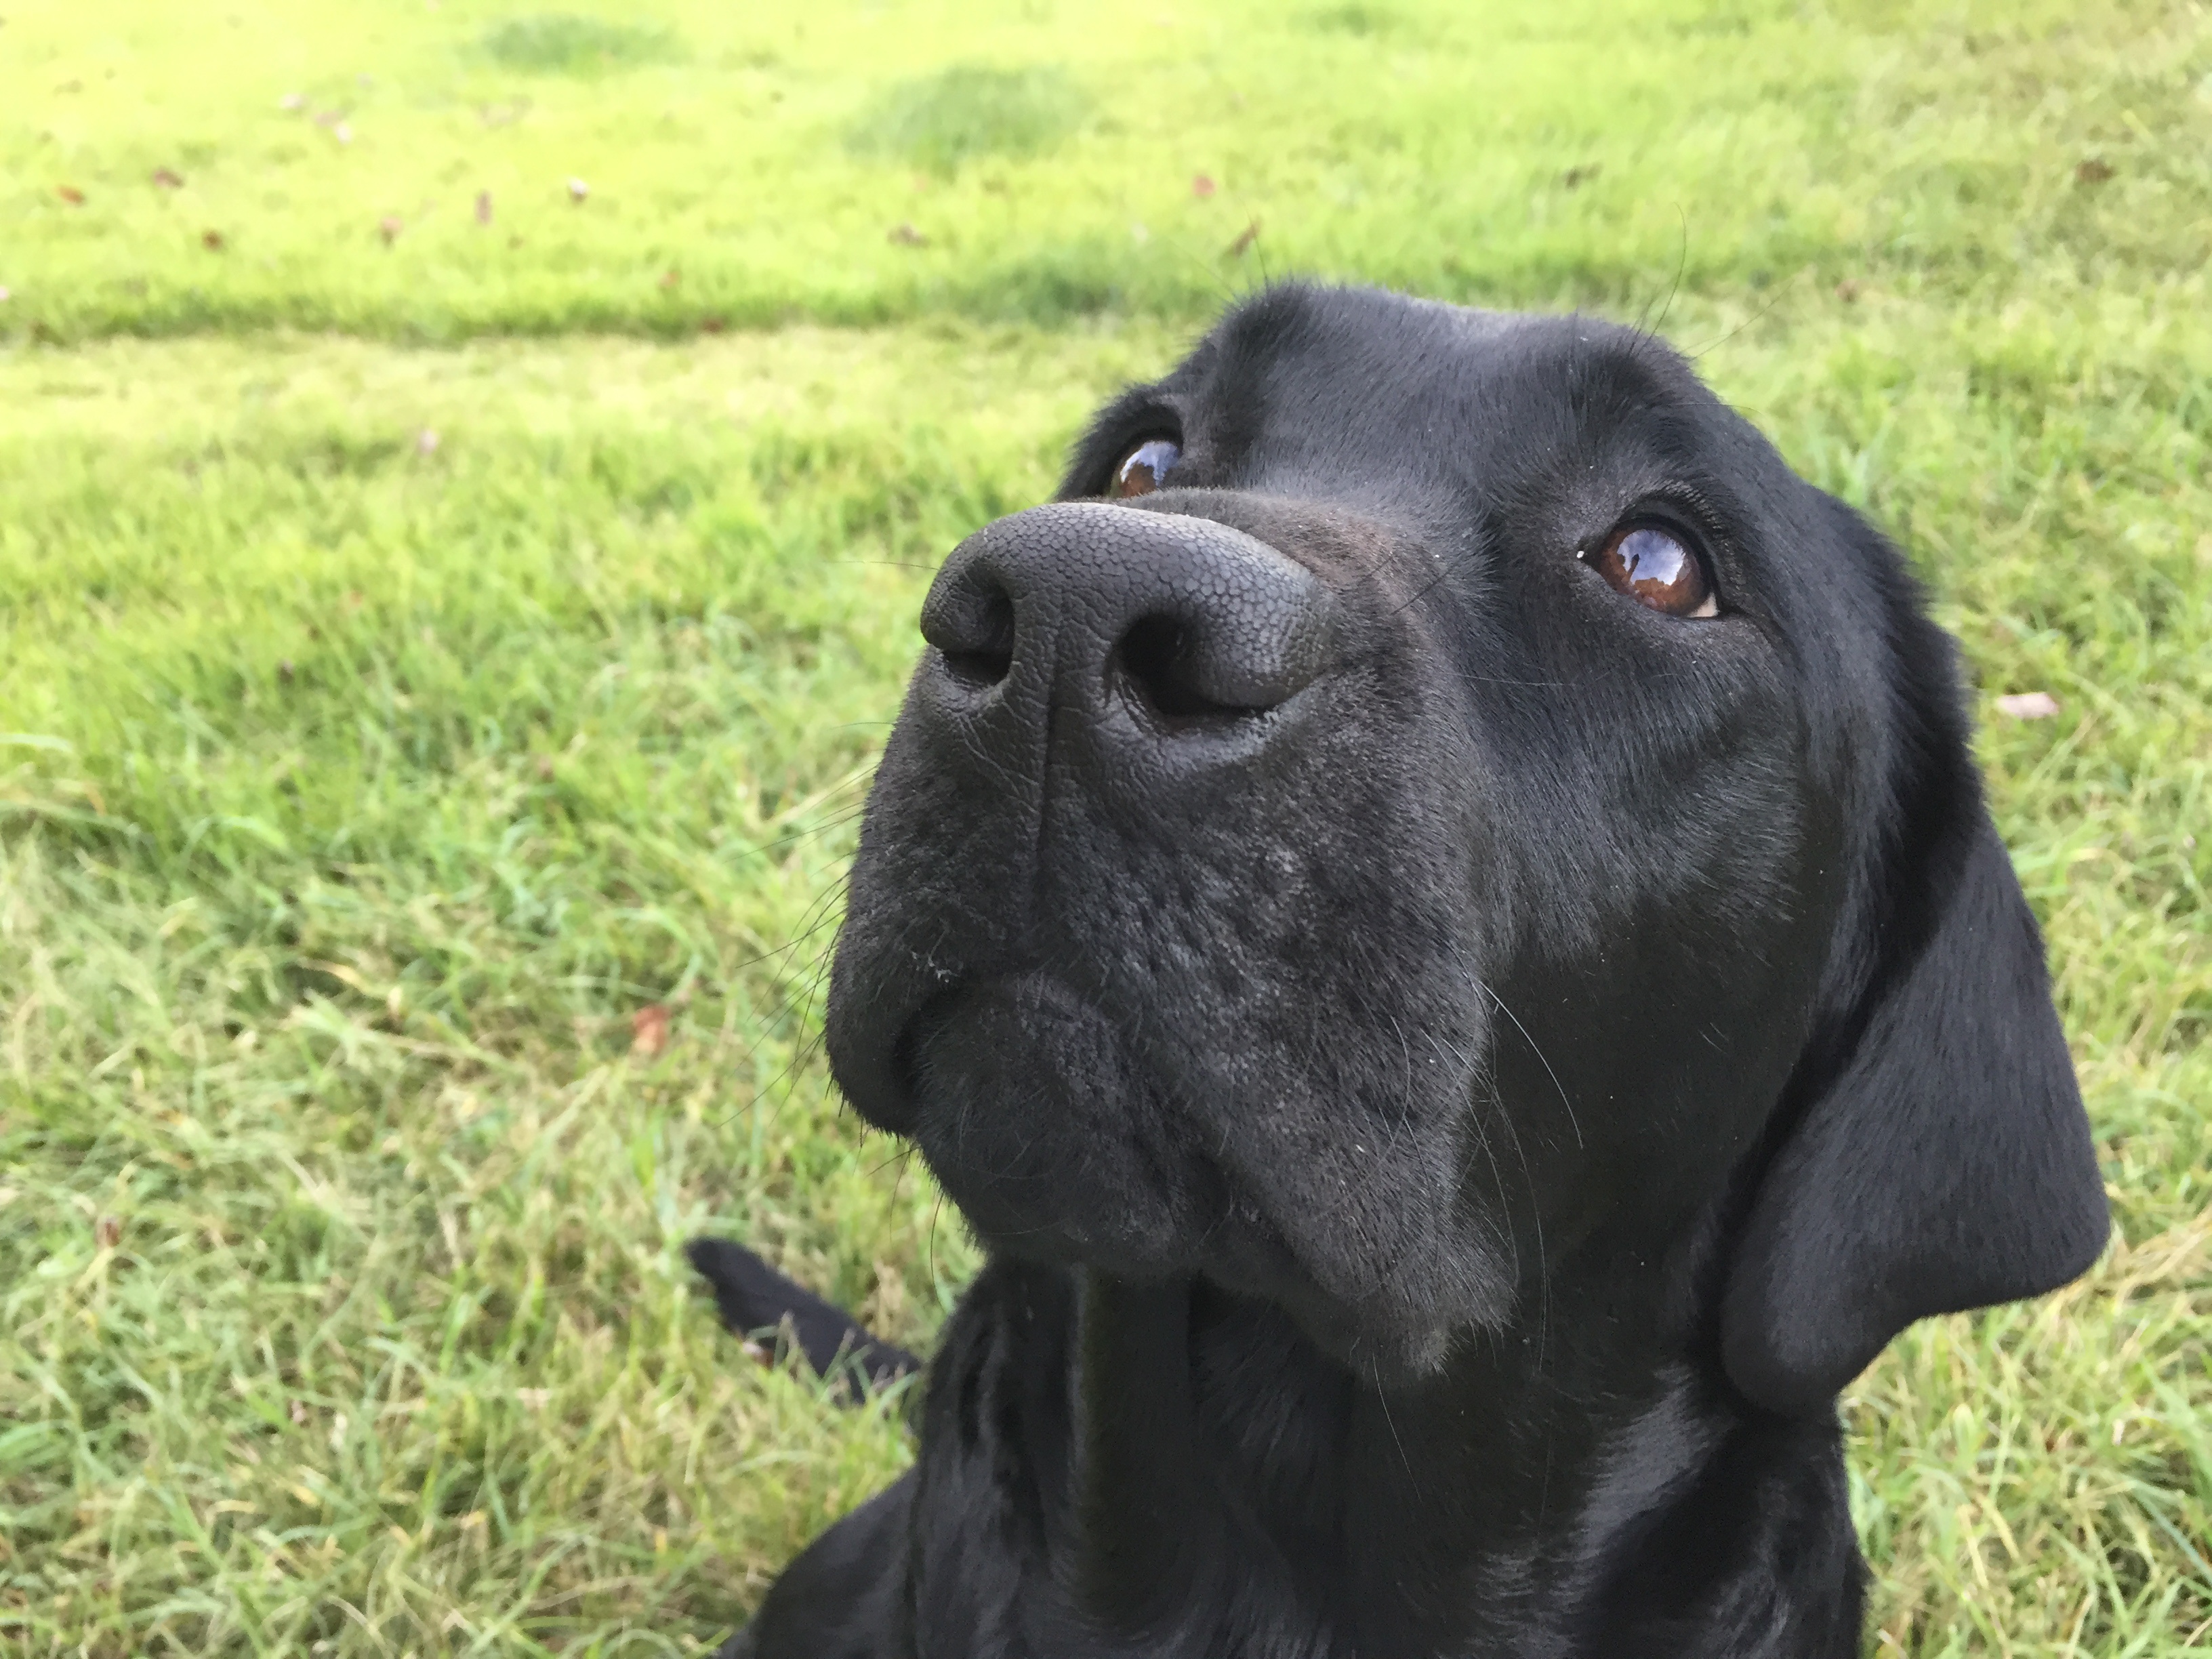
dog, mammal, vertebrate, dog breed, guard dog, dog like mammal, carnivoran, cane corso